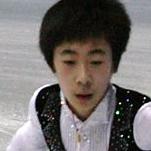
Age: 14